The Bewdley School

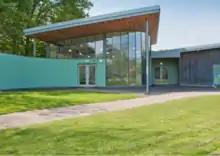
The Bewdley School - Arts & Technology

In 2019, the school achieved 72% of students achieving 5+ GCSEs including English at Maths at grade 4 or above. At Bewdley Sixth Form, 20 of the 21 subjects achieved 100% pass rates at A-Level with 96% of university applicants being successful.